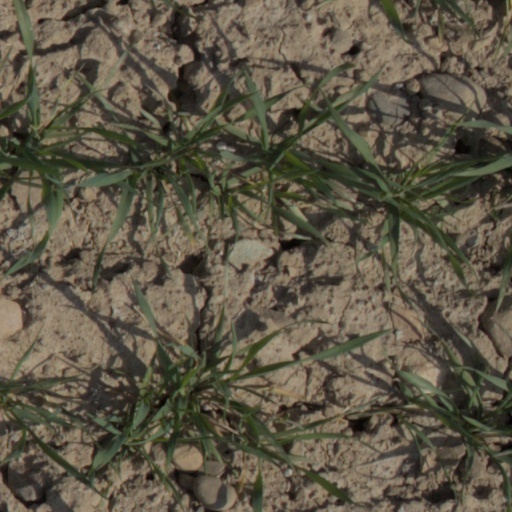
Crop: wheat